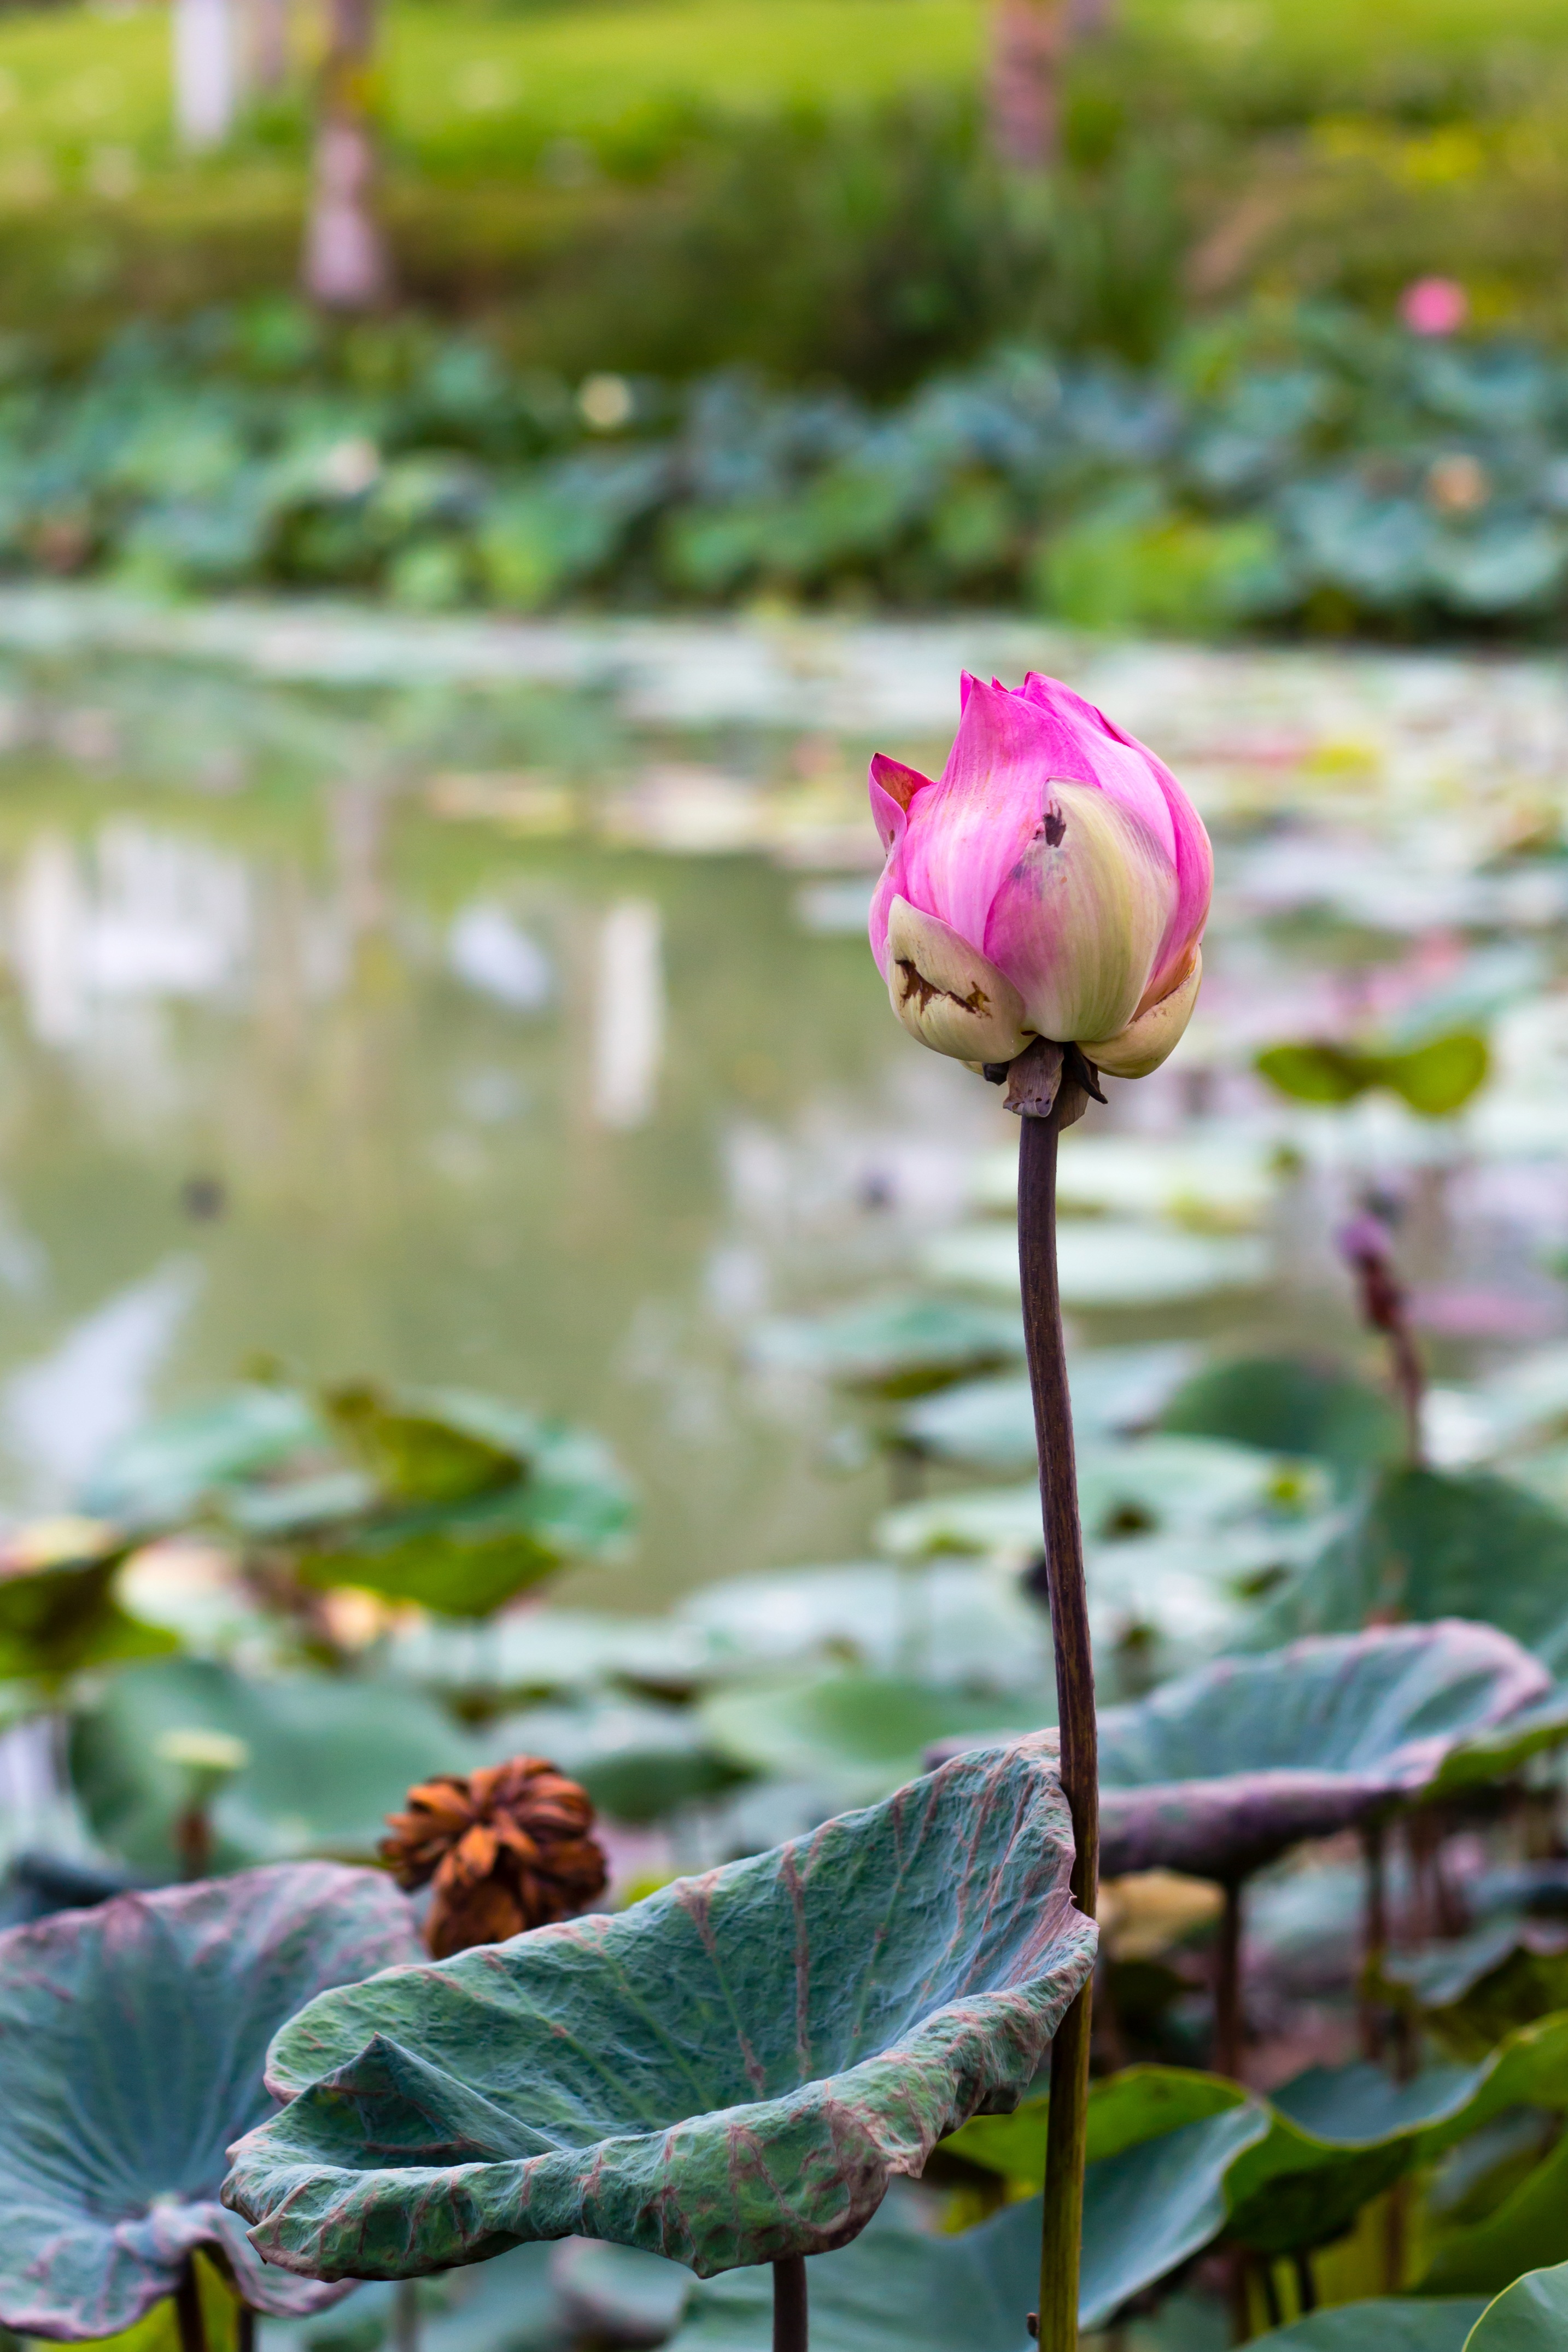
nature, blossom, plant, leaf, flower, petal, male, green, autumn, botany, garden, flora, write, wildflower, lotus, bud, macro photography, flowering plant, land plant